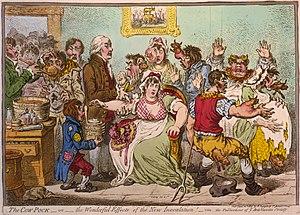
La controverse sur la vaccination désigne la mise en cause de la pertinence, l'efficacité et la sécurité de la vaccination. Historiquement au cœur d'une controverse scientifique, la sécurité et les bienfaits de la vaccination font maintenant l'objet d'un solide consensus scientifique, notamment basé sur le fait que la vaccination a permis, depuis le milieu du XXᵉ siècle, de faire disparaitre de grands fléaux infectieux et de réduire le taux de mortalité. Le mouvement anti-vaccination également appelé antivax fait souvent appel aux théories du complot.
James Gillray, parfois orthographié Gilray, né le 13 août 1756 et mort le 1ᵉʳ juin 1815, est un caricaturiste et graveur britannique célèbre pour ses dessins satiriques à caractère politique et social, réalisés sous forme d’eaux-fortes et publiés pour la plupart entre 1792 et 1810.
Edward Jenner, membre de la Royal Society, est un scientifique et médecin anglais qui étudia les sciences naturelles dans son environnement à Berkeley, dans le Gloucestershire, en Angleterre.
On trouvera ci-dessous une liste de découvertes, d'inventions et d'innovations faites par accident, à la suite d'un concours imprévu de circonstances ou par hasard – ce qu'il est devenu courant d'appeler, sous l'influence du livre de Royston Roberts, Serendipity: Accidental Discoveries, les découvertes et inventions faites par sérendipité.